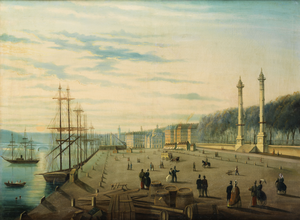
Vue de Bordeaux. Huile sur toile. 72 x 98 cm.
Bordeaux est une commune du Sud-Ouest de la France.